Ray O'Connell

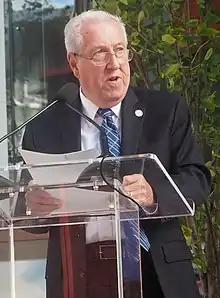
O'Connell in October 2019

Ray O'Connell is an American politician who served as the 42nd Mayor of Allentown, Pennsylvania. He assumed the office on March 29, 2018 following the resignation of former mayor Ed Pawlowski.